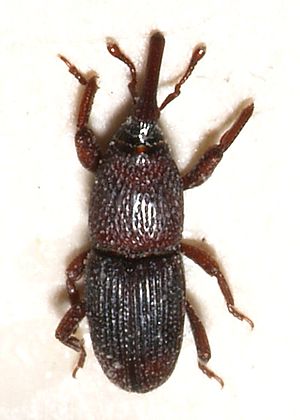
Kornsnudebille
Sitophilus granarius
Sitophilus granarius
Kornsnudebillen, er først og fremmest et skadedyr i kornlagre, men kan af og til også optræde i beboelser. I Danmark lever den ikke i det fri.